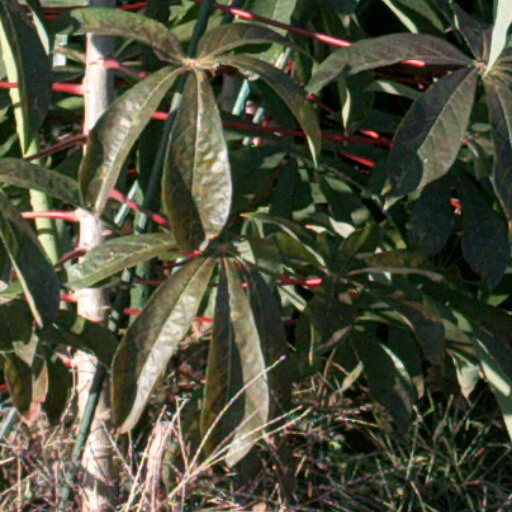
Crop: cassava